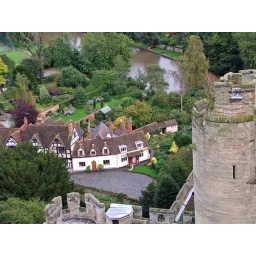
Mill house in Mill street , under the shadow of the castle. visit the Mill gardens , lovely in summer.